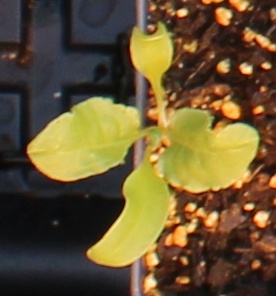
Label: Sugar beet